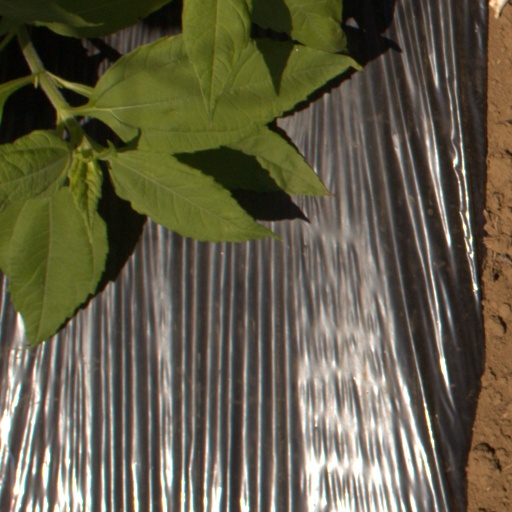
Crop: Jerusalem artichoke